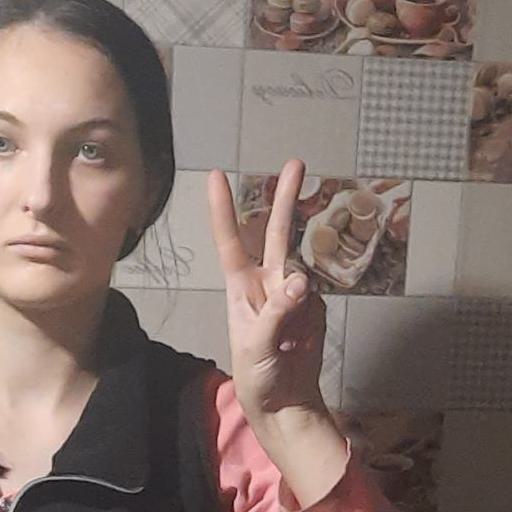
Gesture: peace